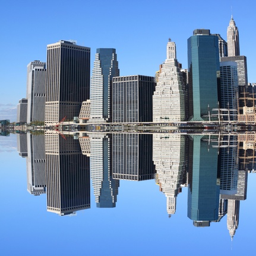
neighborhood and skyscrapers on a clear blue sky